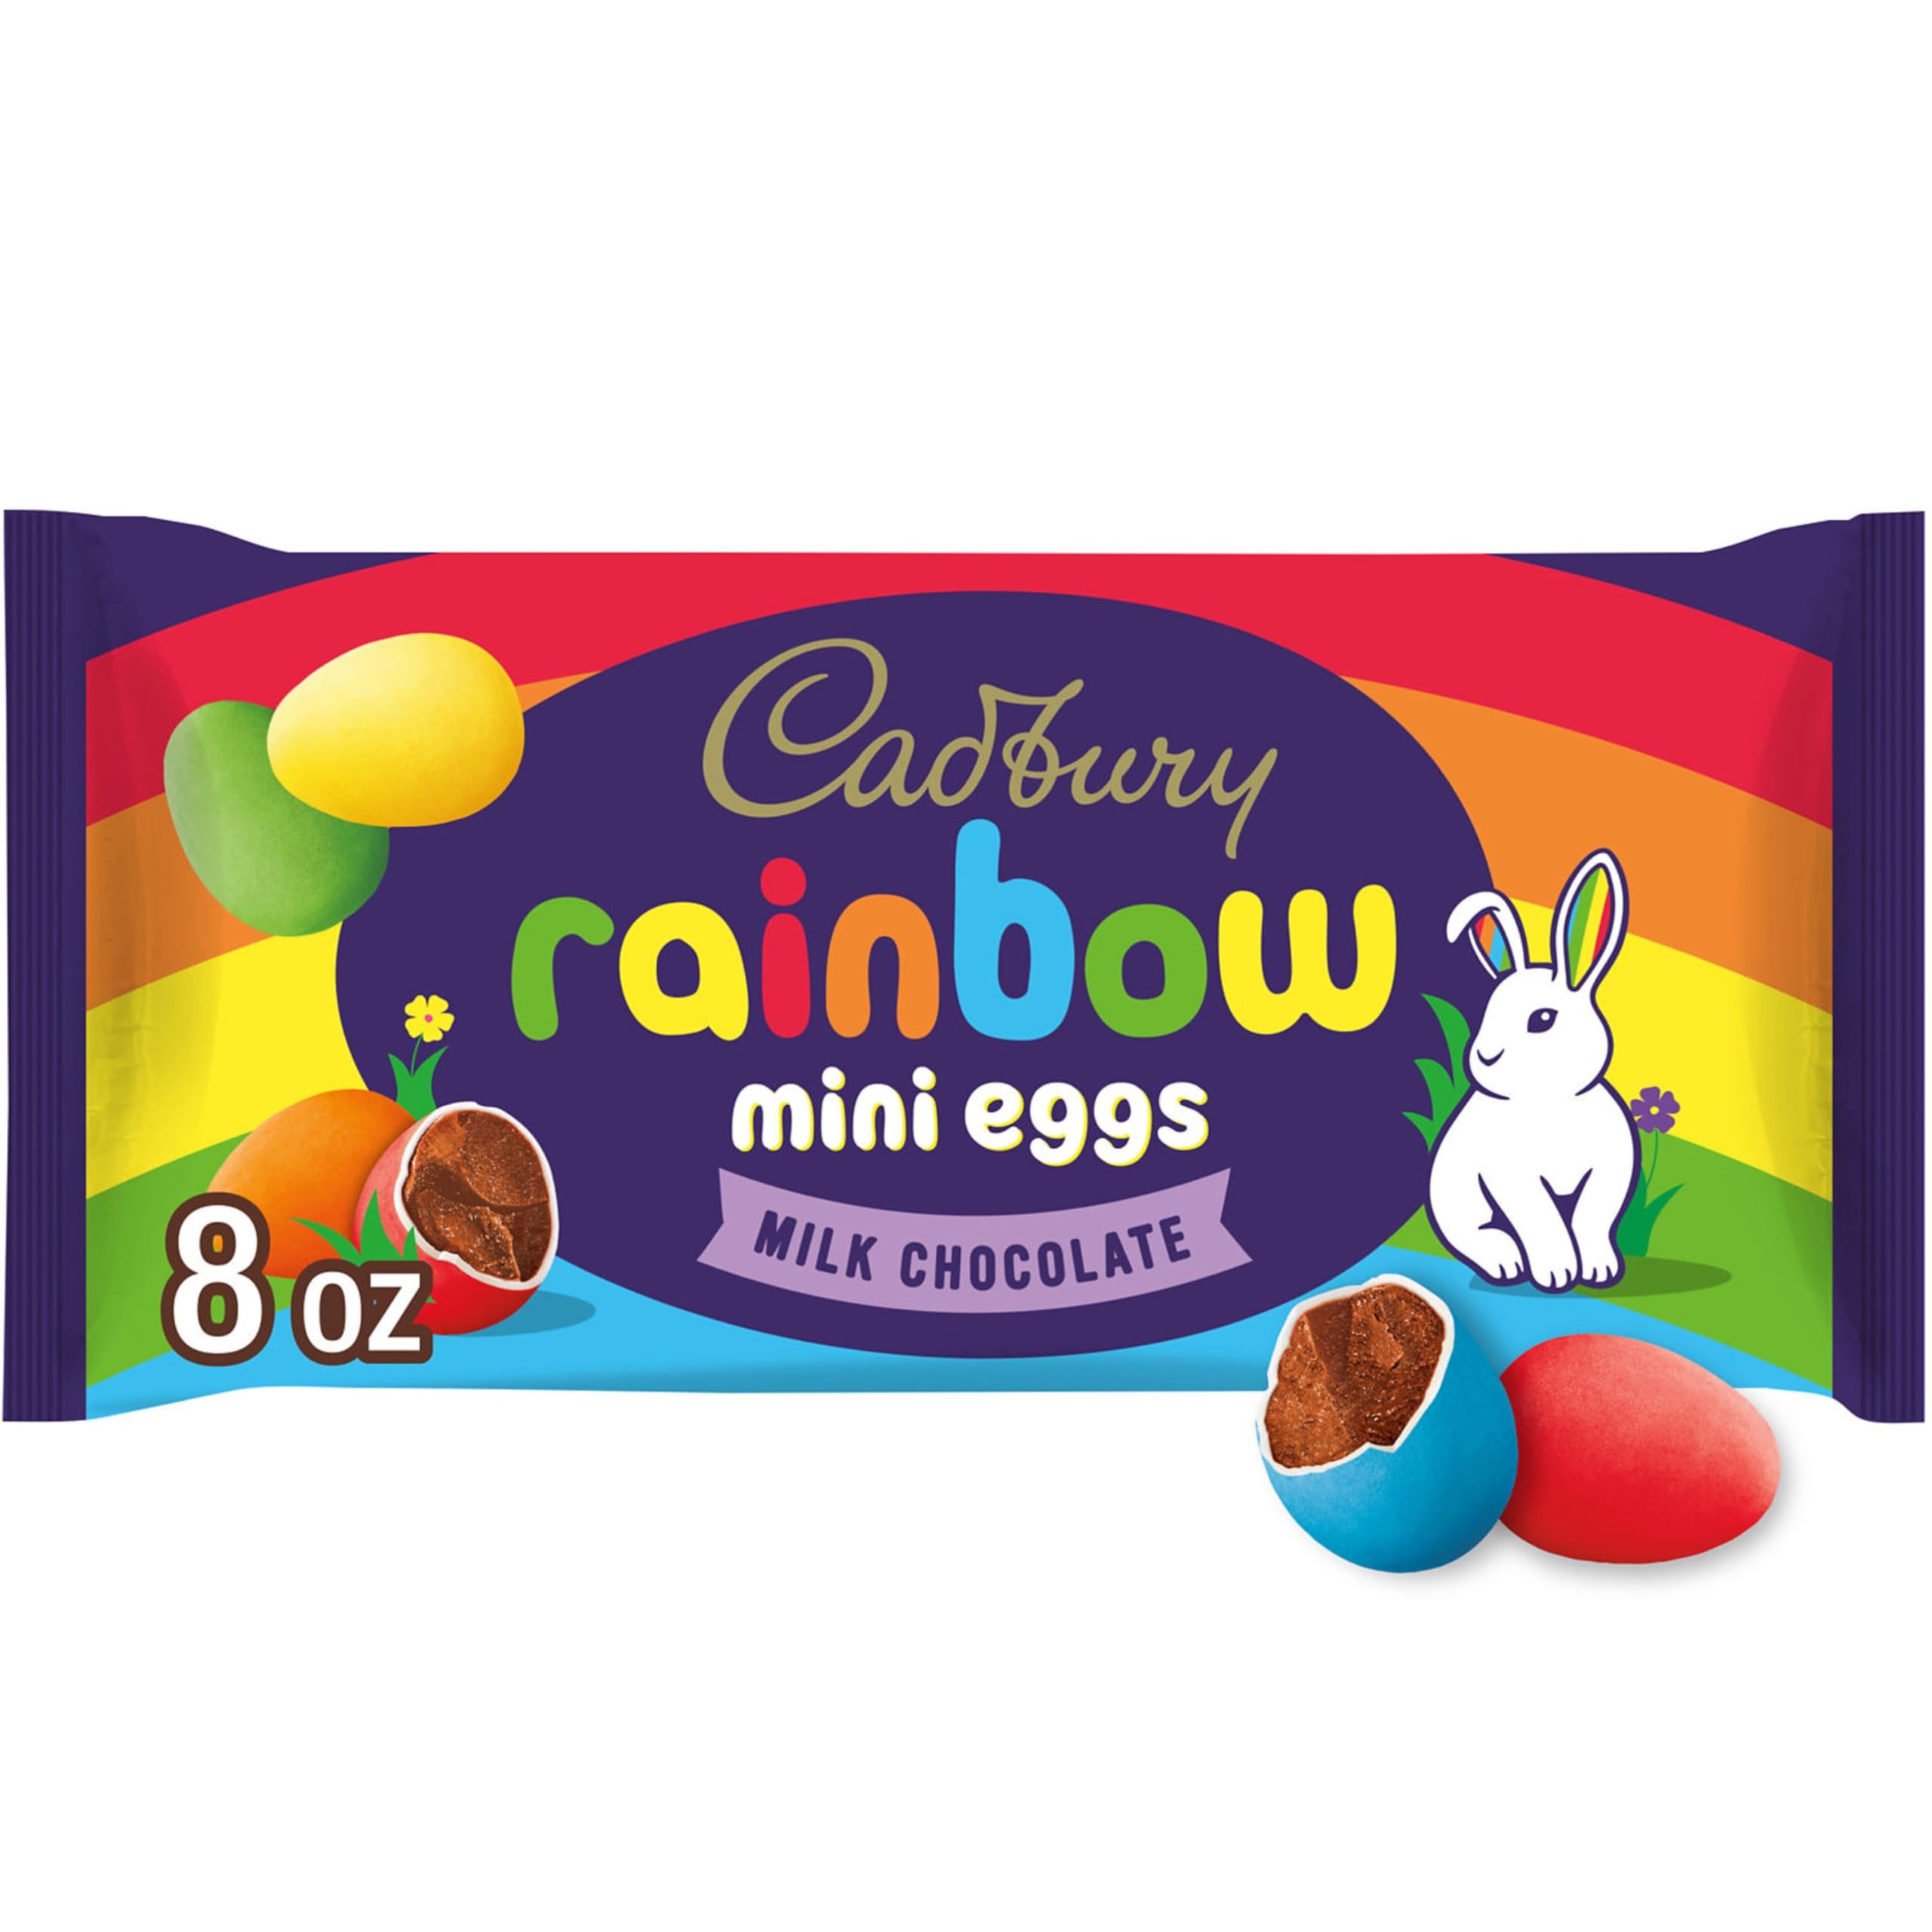
Item Name: CADBURY MINI EGGS Milk Chocolate Rainbow, Easter Candy Bag, 8 oz
Bullet Point 1: Contains one (1) 8-ounce bag of CADBURY MINI EGGS Milk Chocolate with a Crisp Sugar Shell Rainbow Candy
Bullet Point 2: Delightful mini milk chocolate egg candies with delicious crisp sugar shells perfect for Easter candy dishes, Easter baskets, party favors, lunch boxes and movie night snacking
Bullet Point 3: Kosher certified milk chocolate candies with crisp sugar shells in an Easter-themed bag for lasting freshness until snack time arrives
Bullet Point 4: Bring crunchy CADBURY milk chocolate candies with crisp sugar shells to birthday parties and Mother's Day celebrations throughout the spring time
Bullet Point 5: CADBURY MINI EGGS are perfect for stuffing Easter baskets full to the brim and filling covered candy dishes with colorful egg candies to celebrate the Easter holiday
Value: 8.0
Unit: Ounce

Price: 6.99